Islam in Uttar Pradesh

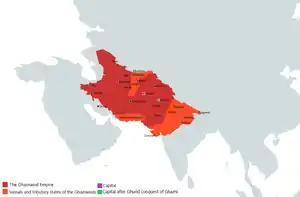
Zenith of the Ghaznavid Empire (1030 CE), with vassal states that included much of present-day Uttar Pradesh.

The earliest traces of Islam in Uttar Pradesh can be traced back to the early 11th century (1000-1030CE), when the religion was introduced to the region through various Ghurid and Ghaznavid attacks and incursions.